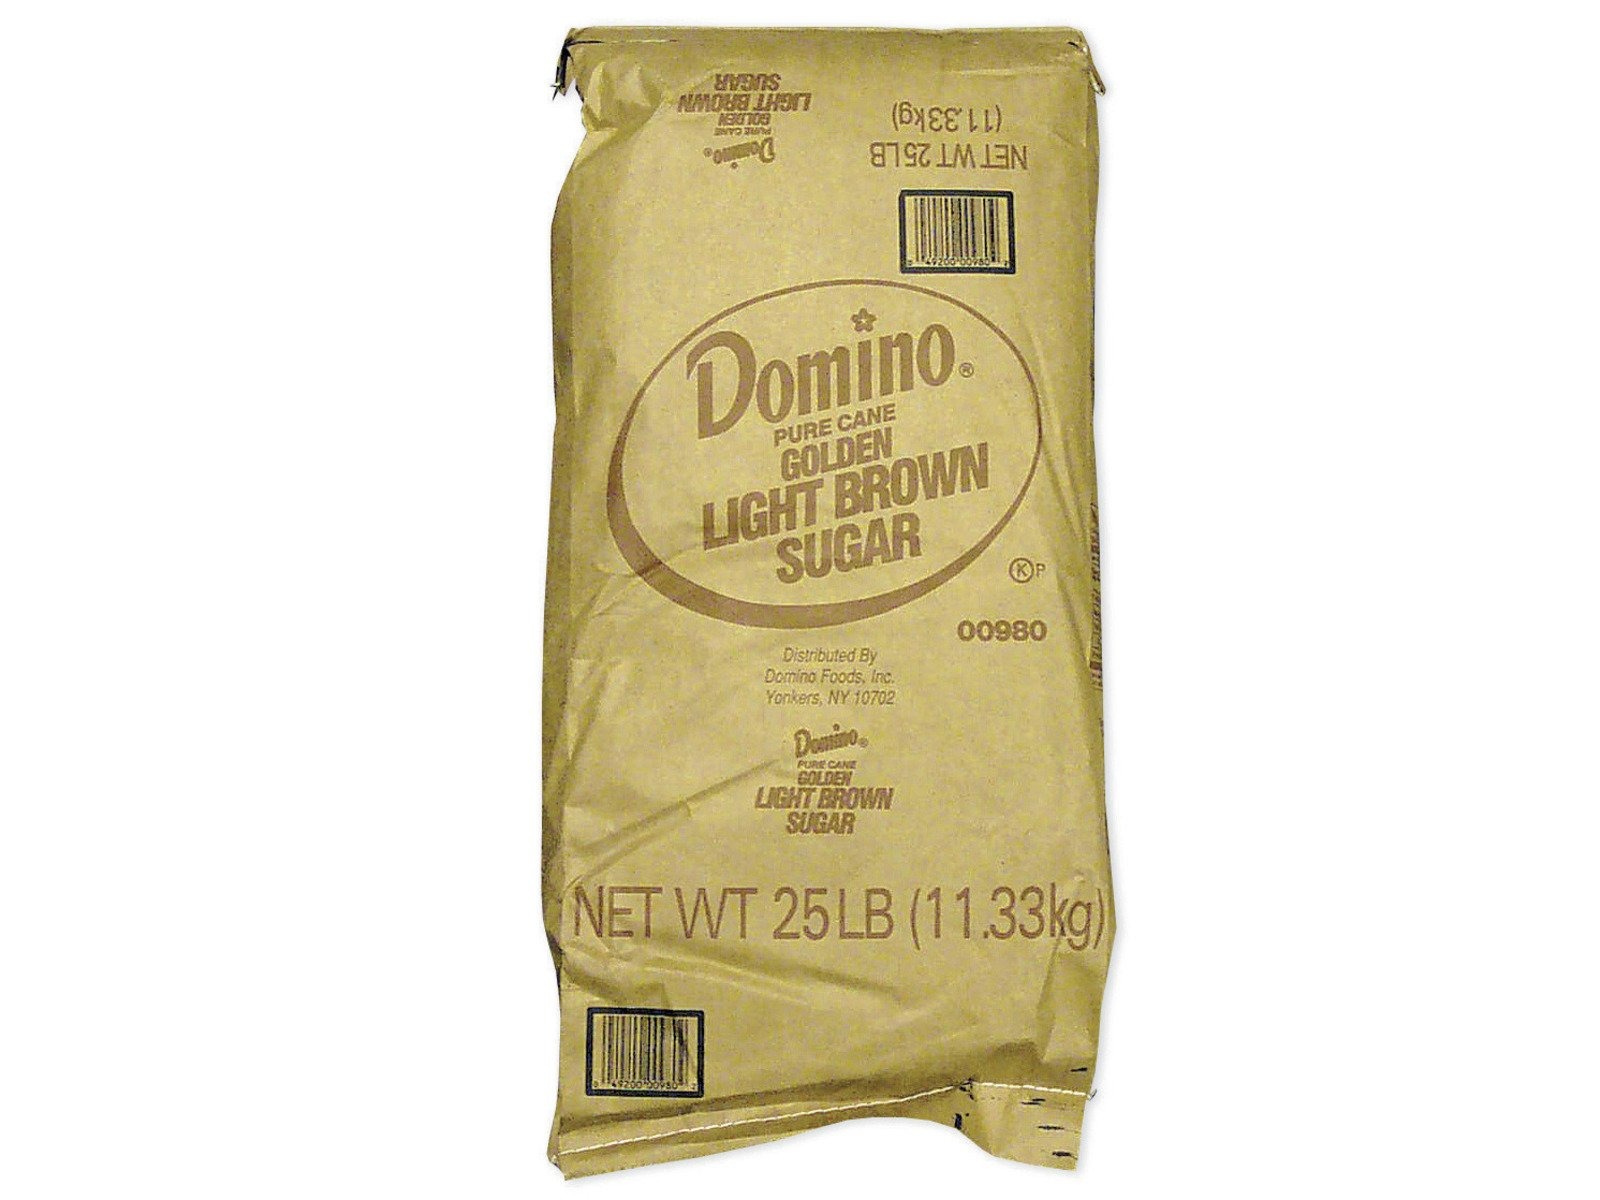
Item Name: Domino Light Brown Sugar, 25 Pound Bag -- 1 each.
Value: 1.0
Unit: Count

Price: 66.99